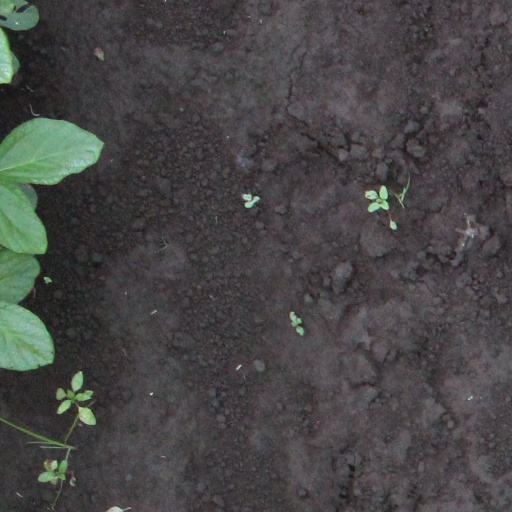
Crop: soybean